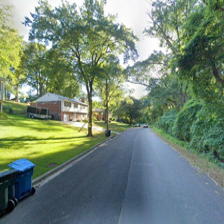
Label: streetView